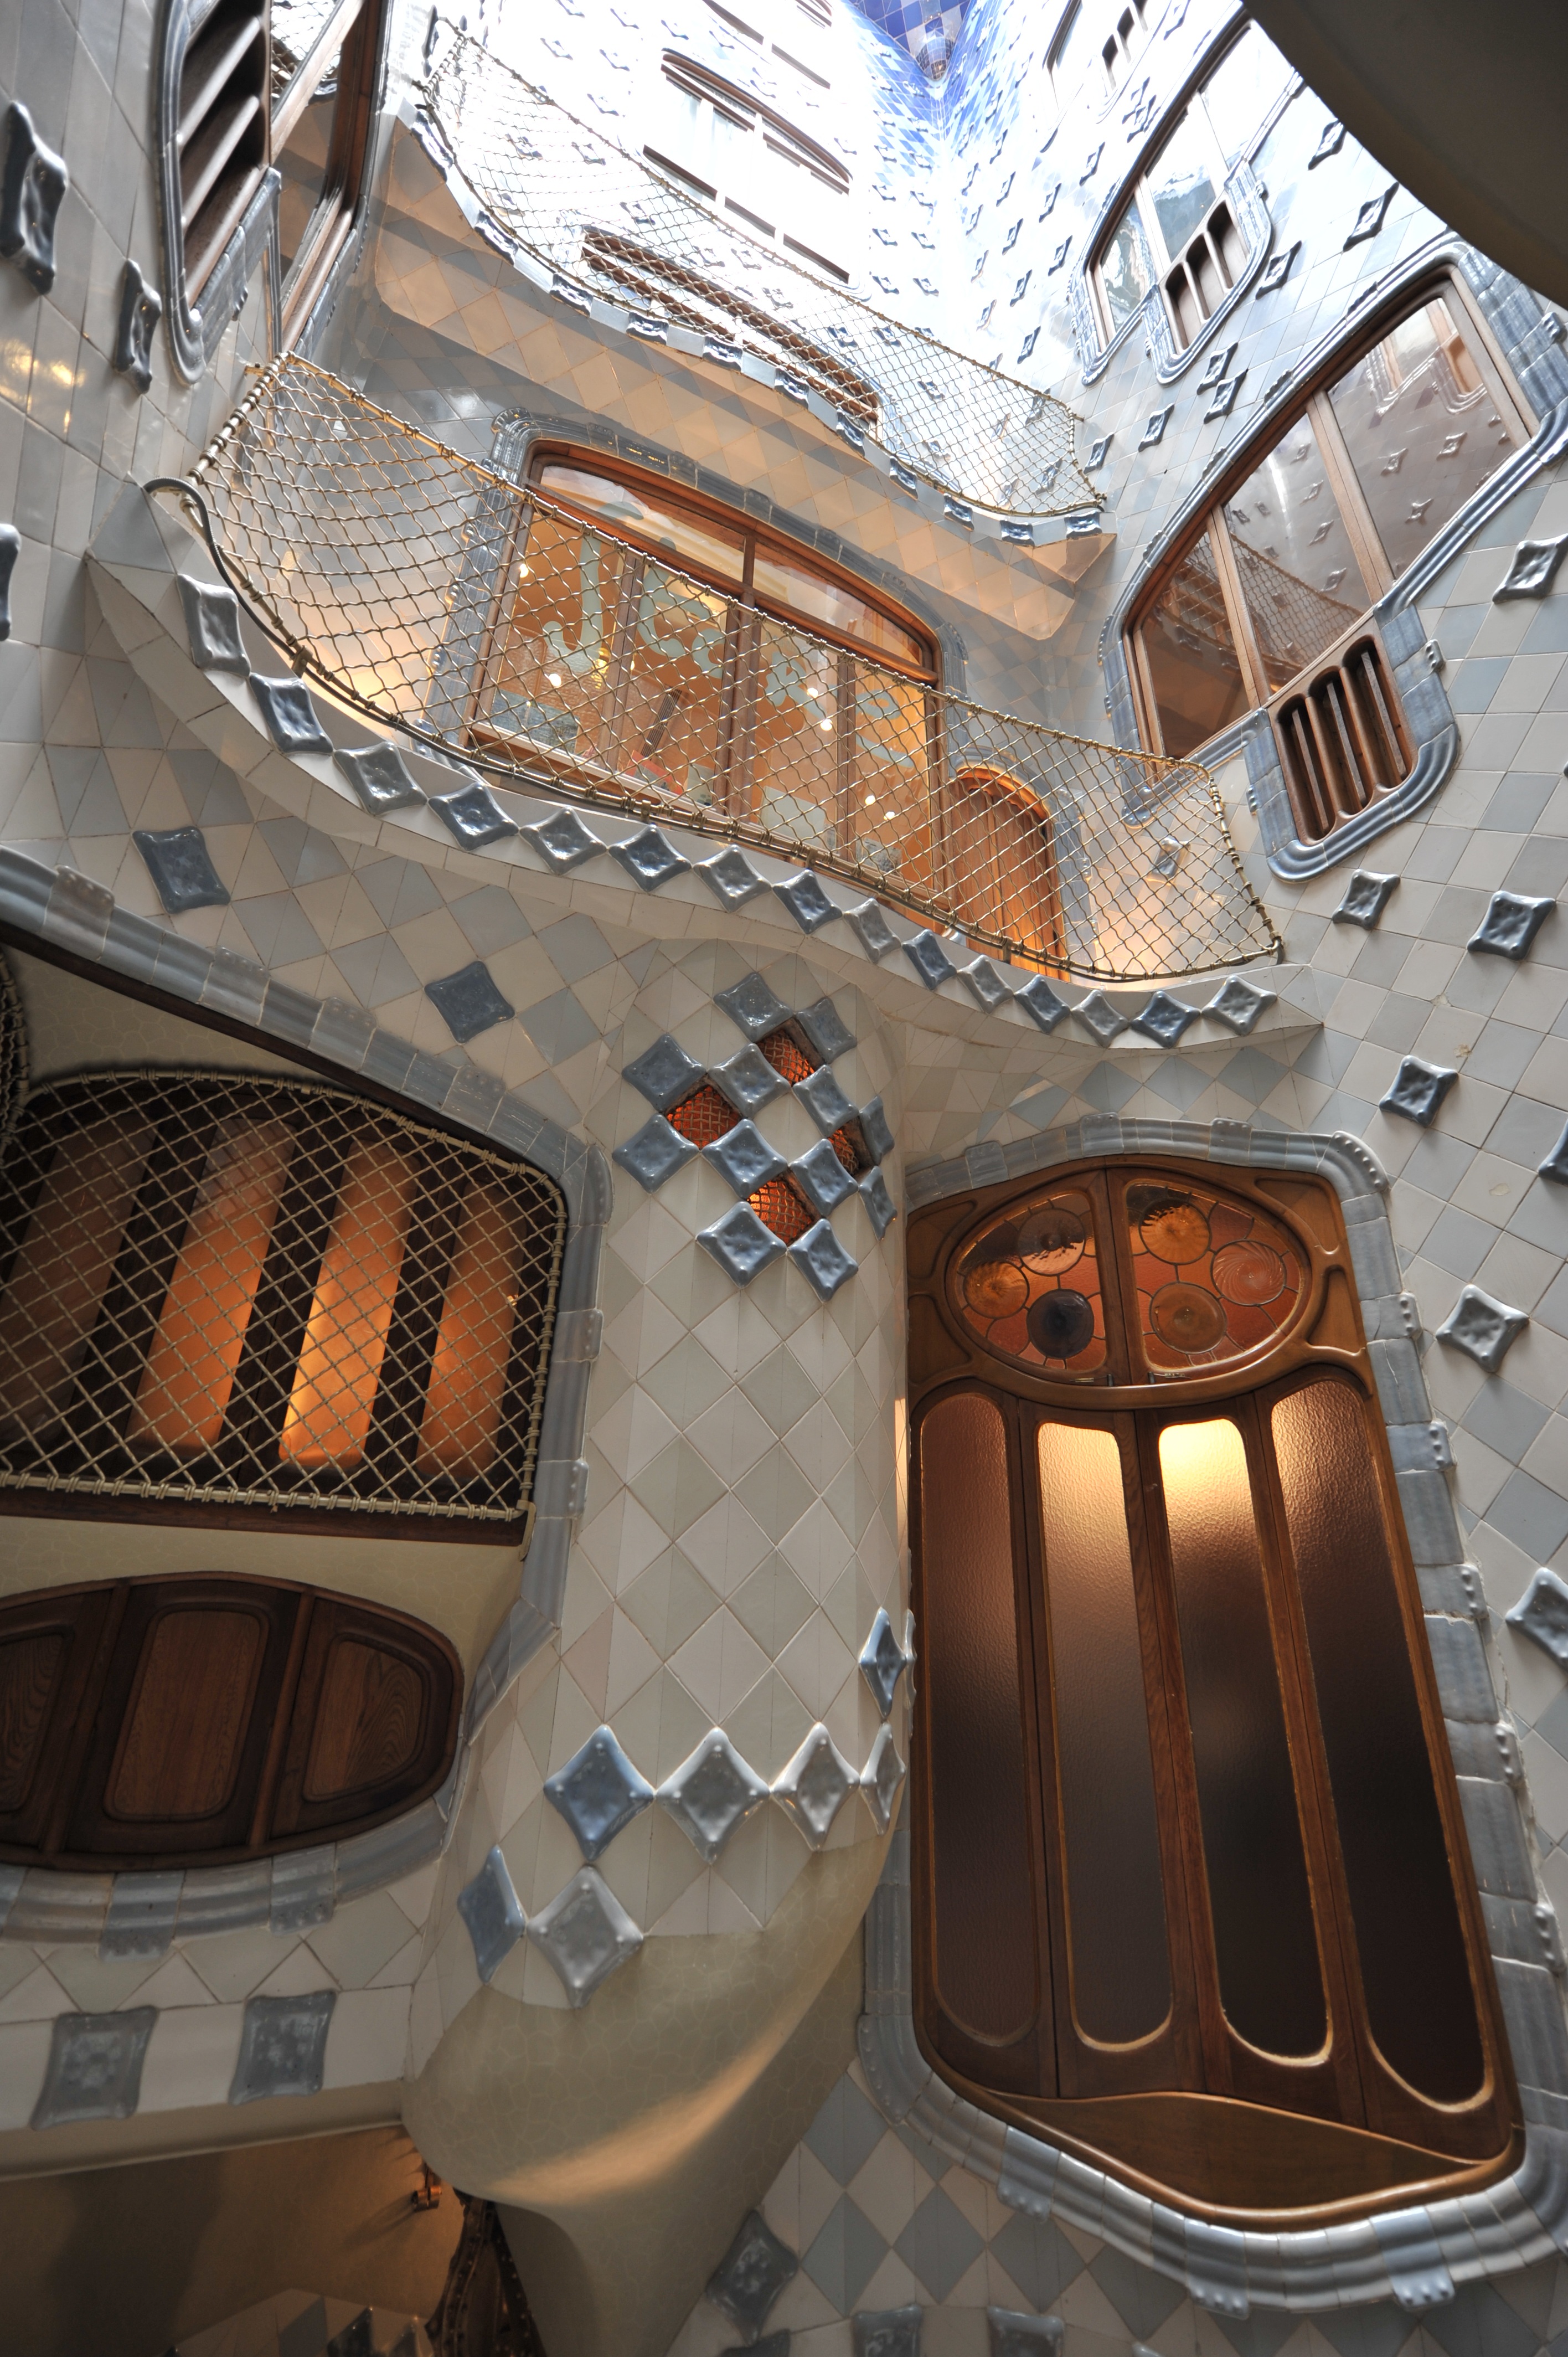
architecture, building, barcelona, spain, courtyard, gaudi, screenshot, battl